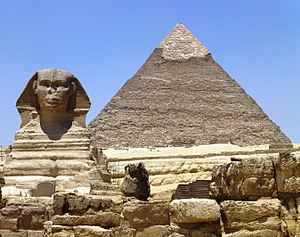
Sfinksen i Giza
Sfinksen i Giza med Kefrenpyramiden i baggrunden.
Sfinksen i Giza er en stor skulptur på Nilens vestbred ved pyramidekomplekset. Sfinksen i Giza er ikke en ægte sfinks, da den har et menneskehoved på en sammenkrøben løvekrop. Der er ingen sikker tidsbestemmelse for hvornår den er opført, men nogle egyptologer mener at den er opført omtrent samtidigt som pyramiderne i det 3. årtusinde f.Kr.